American frontier

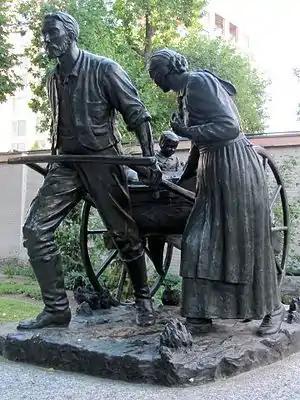
The "Handcart Pioneer Monument", by Torleif S. Knaphus, located on Temple Square in Salt Lake City, Utah

To get to the rich new lands of the West Coast, there were three options: some sailed around the southern tip of South America during a six-month voyage, some took the treacherous journey across the Panama Isthmus, but 400,000 others walked there on an overland route of more than 2,000 miles (3,200 km); their wagon trains usually left from Missouri. They moved in large groups under an experienced wagonmaster, bringing their clothing, farm supplies, weapons, and animals. These wagon trains followed major rivers, crossed prairies and mountains, and typically ended in Oregon and California. Pioneers generally attempted to complete the journey during a single warm season, usually for six months. By 1836, when the first migrant wagon train was organized in Independence, Missouri, a wagon trail had been cleared to Fort Hall, Idaho. Trails were cleared further and further west, eventually reaching the Willamette Valley in Oregon. This network of wagon trails leading to the Pacific Northwest was later called the Oregon Trail. The eastern half of the route was also used by travelers on the California Trail (from 1843), Mormon Trail (from 1847), and Bozeman Trail (from 1863) before they turned off to their separate destinations.